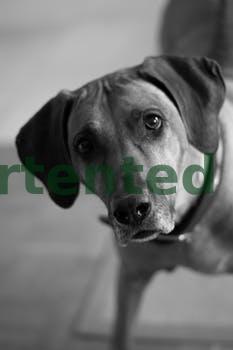
Label: Watermark